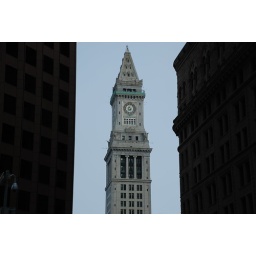
The famous clock tower in Boston.